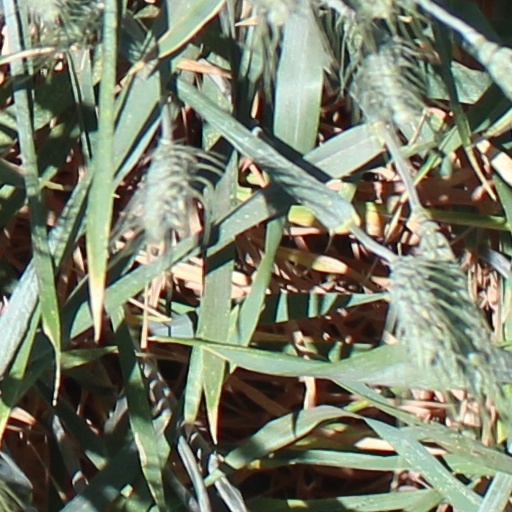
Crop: wheat